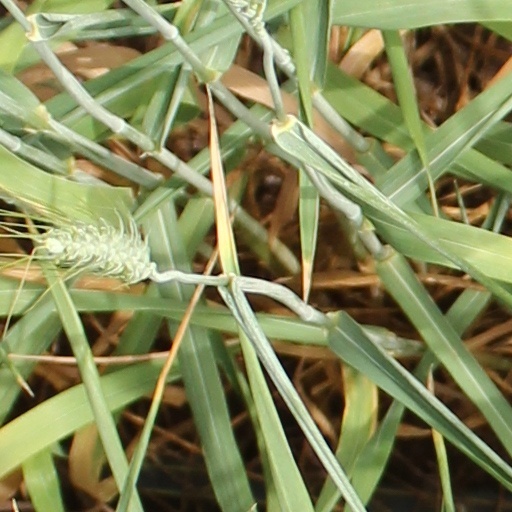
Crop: wheat